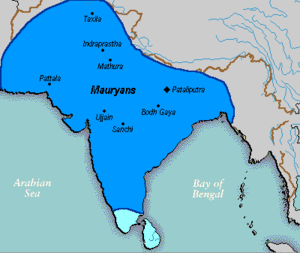
Indien / Historie / Magadhariket / Maurya-dynastiet
Kortet viser Maurya-riget på dets højdepunkt. De lyseblå områder var venligtsindede.
Indien, officielt Republikken Indien, er en suveræn stat i den sydlige del af Asien, hvor landet udgør hovedparten af det indiske subkontinent. Indien grænser op til Pakistan, Kina, Nepal, Bhutan, Bangladesh og Myanmar og har søgrænser til Maldiverne, Sri Lanka og Indonesien. Indien har ligeledes en omdiskuteret grænse til Afghanistan.